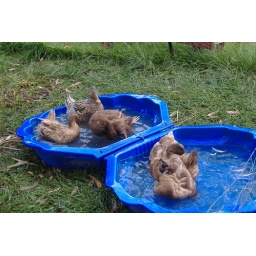
all the ducks are swimming in the water....